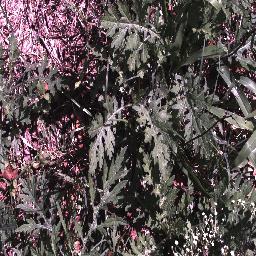
Label: parthenium